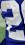
Number: 2